HMS Euryalus (1901)

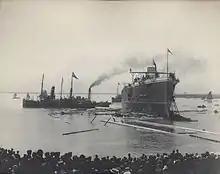
Launching of HMS "Euryalus"

"Euryalus", named after the Greek hero Euryalus, was laid down on 18 July 1899 by Vickers, Sons & Maxim at their Barrow-in-Furness shipyard. She was launched 20 May 1901 in front of 30,000 spectators, and christened by Mrs. Douglas Vickers, wife of one of the directors of the company. On 11 June 1901, the south side of the Ramsden dock at Barrow caught fire, and was practically destroyed before the flames could be extinguished. The recently launched "Euryalus" was laying alongside this wharf, and the fire set ablaze the teak wood sheathing of the cruiser. Considerable damage was done to the ship before she was hauled from the pier into the middle of the dock, and her completion was severely delayed. Towed to Cammell Laird at Birkenhead for repairs, the ship slipped off the blocks supporting her in drydock and was severely damaged. While on sea trials on 27 June 1903, she collided in the Hamoaze, Devonport with the fleet tug , which sank. "Euryalus" was finally completed on 5 January 1904, nearly two years after her sister ships.